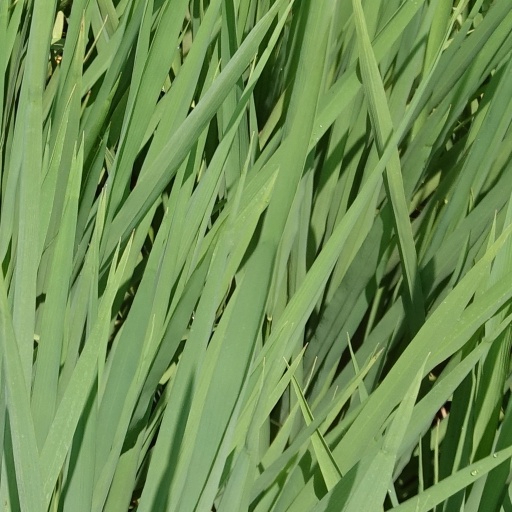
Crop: rice